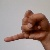
The image shows a hand gesture representing the letter 'J' in Indian Sign Language.